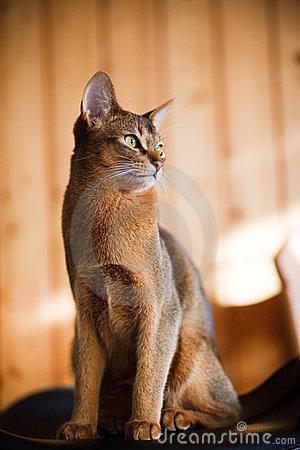
Abyssinian